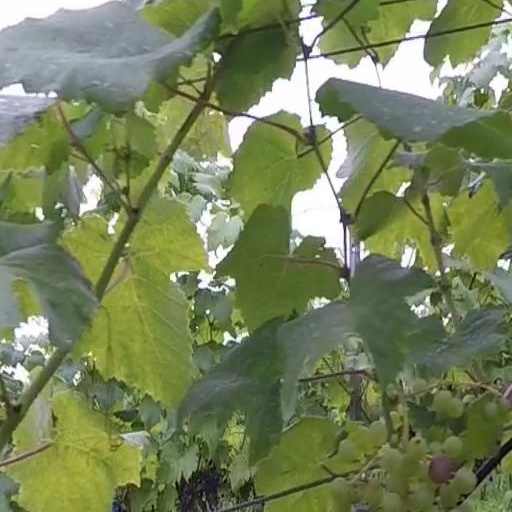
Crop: grape